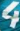
Number: 4